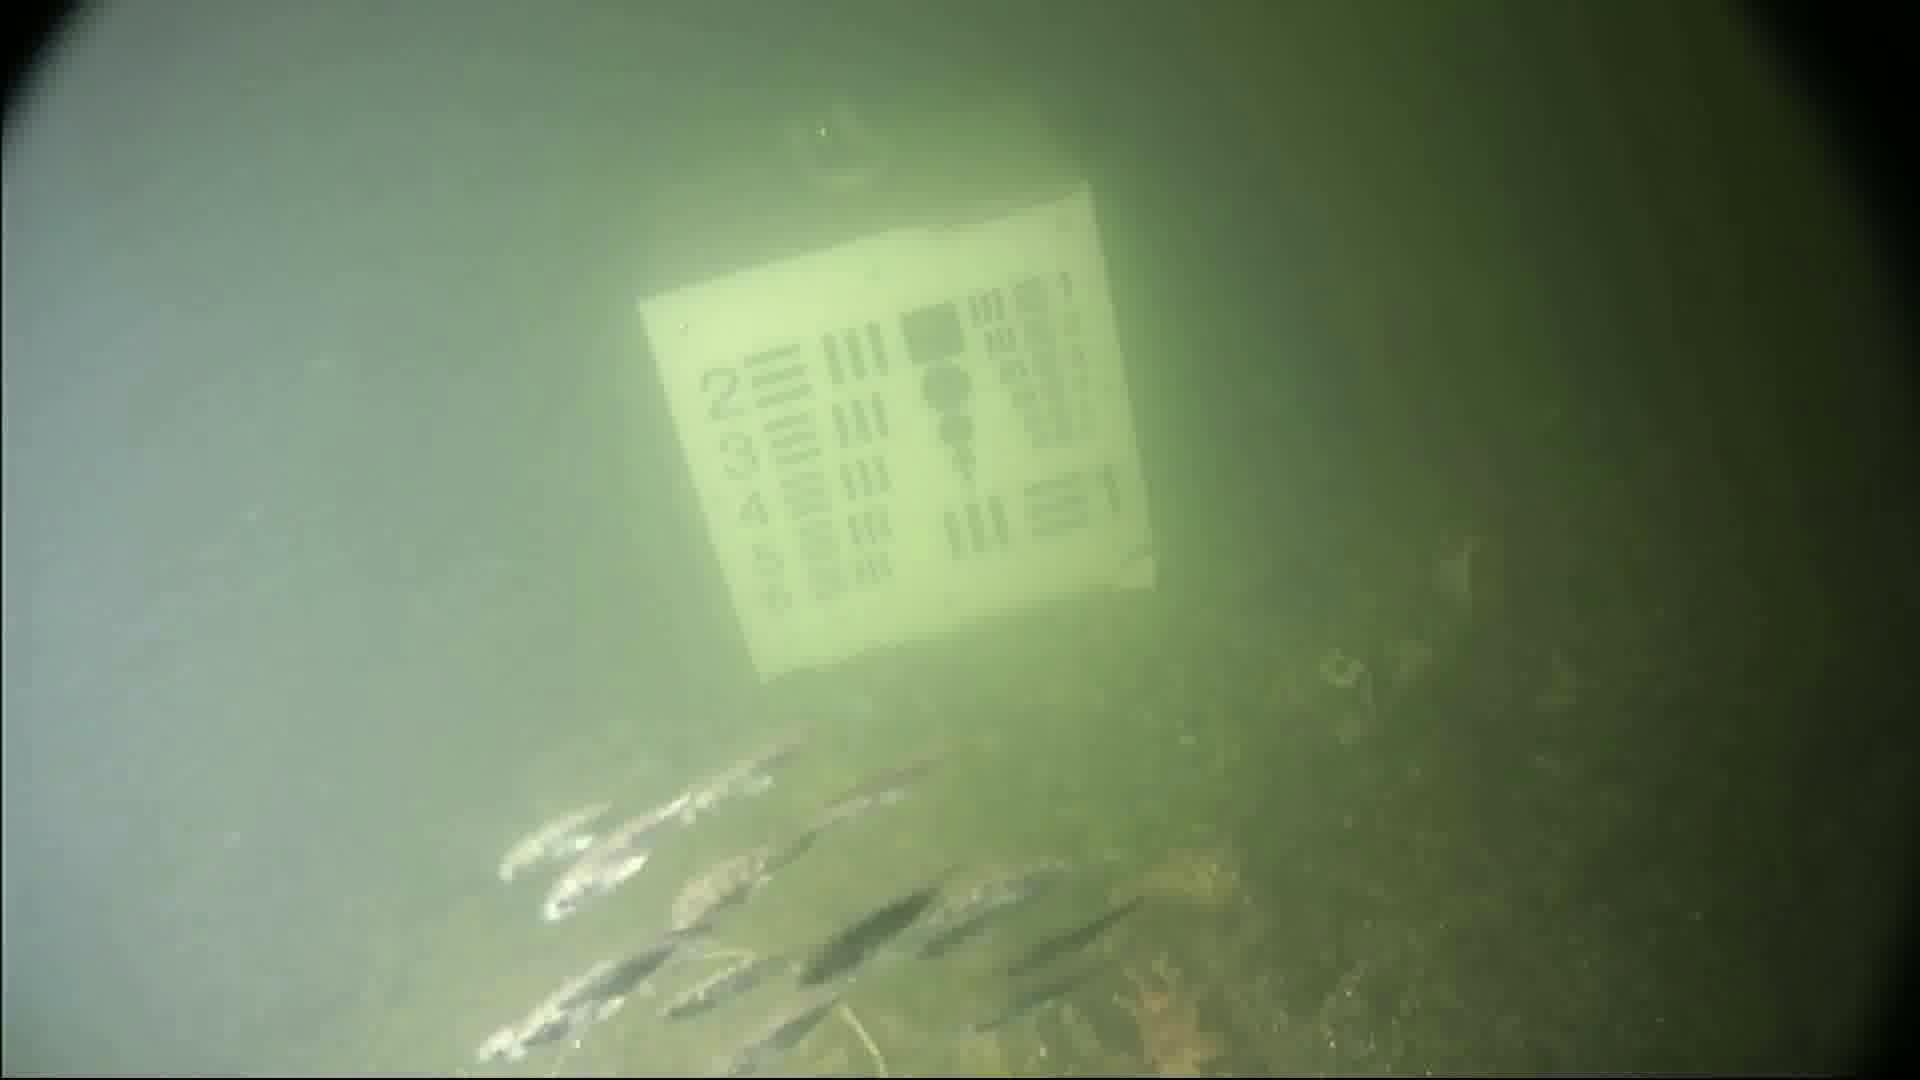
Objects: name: small_fish
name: starfish